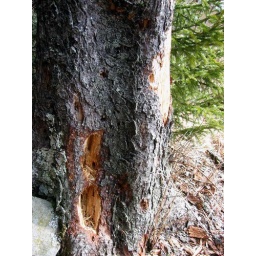
This dead tree in our backyard attracted a pileated woodpecker this winter. so glad we didn't take it down.